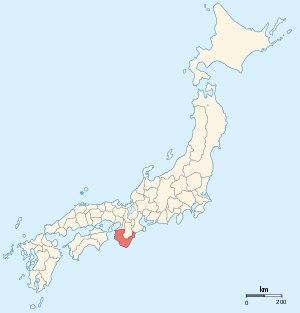
Kii ou Kishu était une province japonaise située au sud de l'actuelle préfecture de Mie dont la capitale était Wakayama. Kii était entourée des provinces de Ise, de Kawachi, de Shima et de Yamato. La péninsule de Kii tire son nom de cette province.